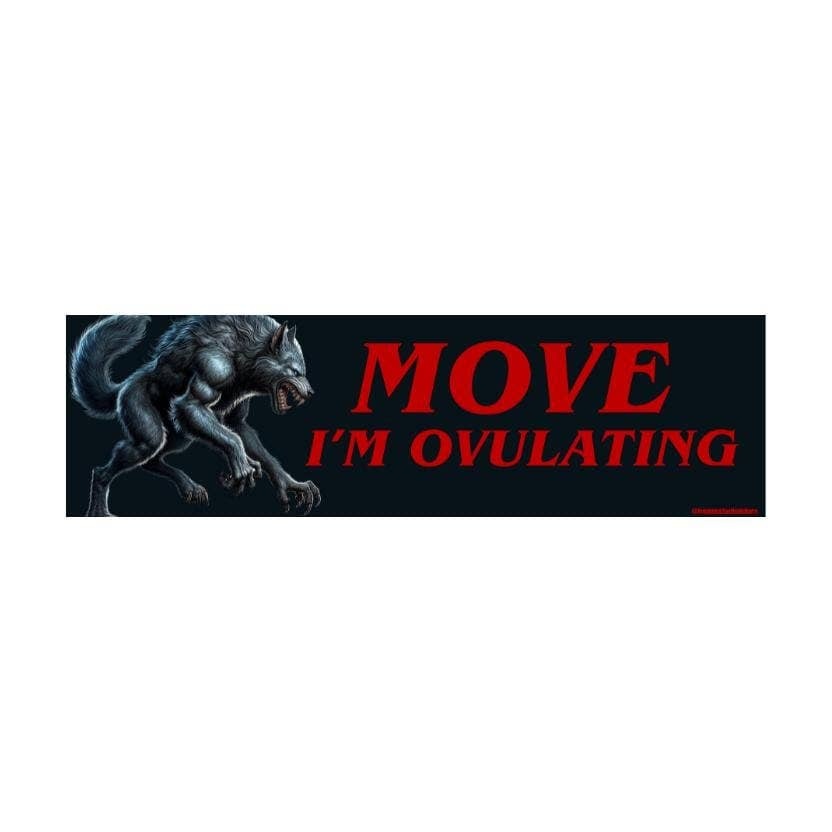
MOVE I'm Ovulating Wolf
Brand: Frog Mustard Stickers
Welcome to Frog Mustard! Home of the toughest bumper stickers and magnets 🐸✨ Guaranteed to get at least one laugh on your way to work. Product Details: ✲ Our classic rectangular bumper stickers and magnets measure 8.5" x 2.5". For die-cut stickers, please refer to the product descriptions for accurate measurements or message us if you need a different size. ✲ Crafted with premium vinyl material, our products are printed and cut using professional commercial equipment, ensuring they're all-weatherproof—no fading, peeling, smearing, or smudging. Magnets: ✲ All Frog Mustard designs are available as magnets! If you don't see an option, please reach out to us here on Etsy and we will be happy to accommodate your request.
Category: Vehicles & Parts > Vehicle Parts & Accessories > Vehicle Maintenance, Care & Decor > Vehicle Decor > Vehicle Magnets